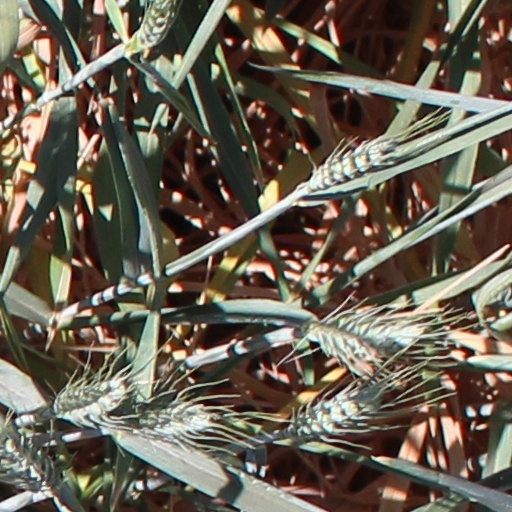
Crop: wheat